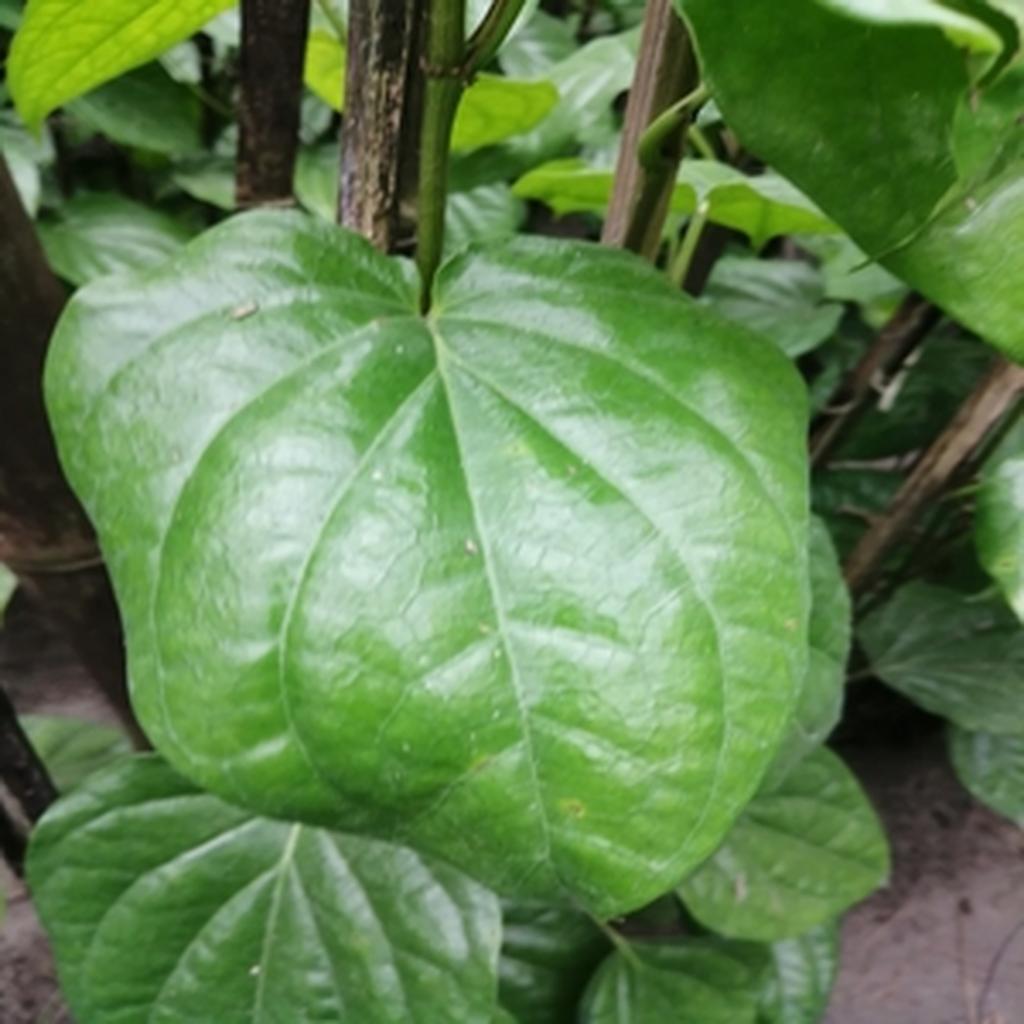
Label: Healthy_Leaf